European foreign policy of the Barack Obama administration

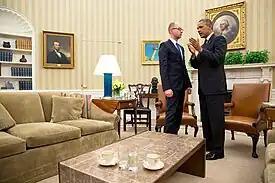
President Barack Obama talks with Prime Minister Arseniy Yatsenyuk of Ukraine at the conclusion of their bilateral meeting in the Oval Office, March 12, 2014.

During the 2008 United States presidential election both (final) nominees for president, U.S. senator Barack Obama and U.S. senator John McCain, did offer backing to Ukraine's January 2008 membership proposal of NATO.